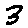
Label: 3